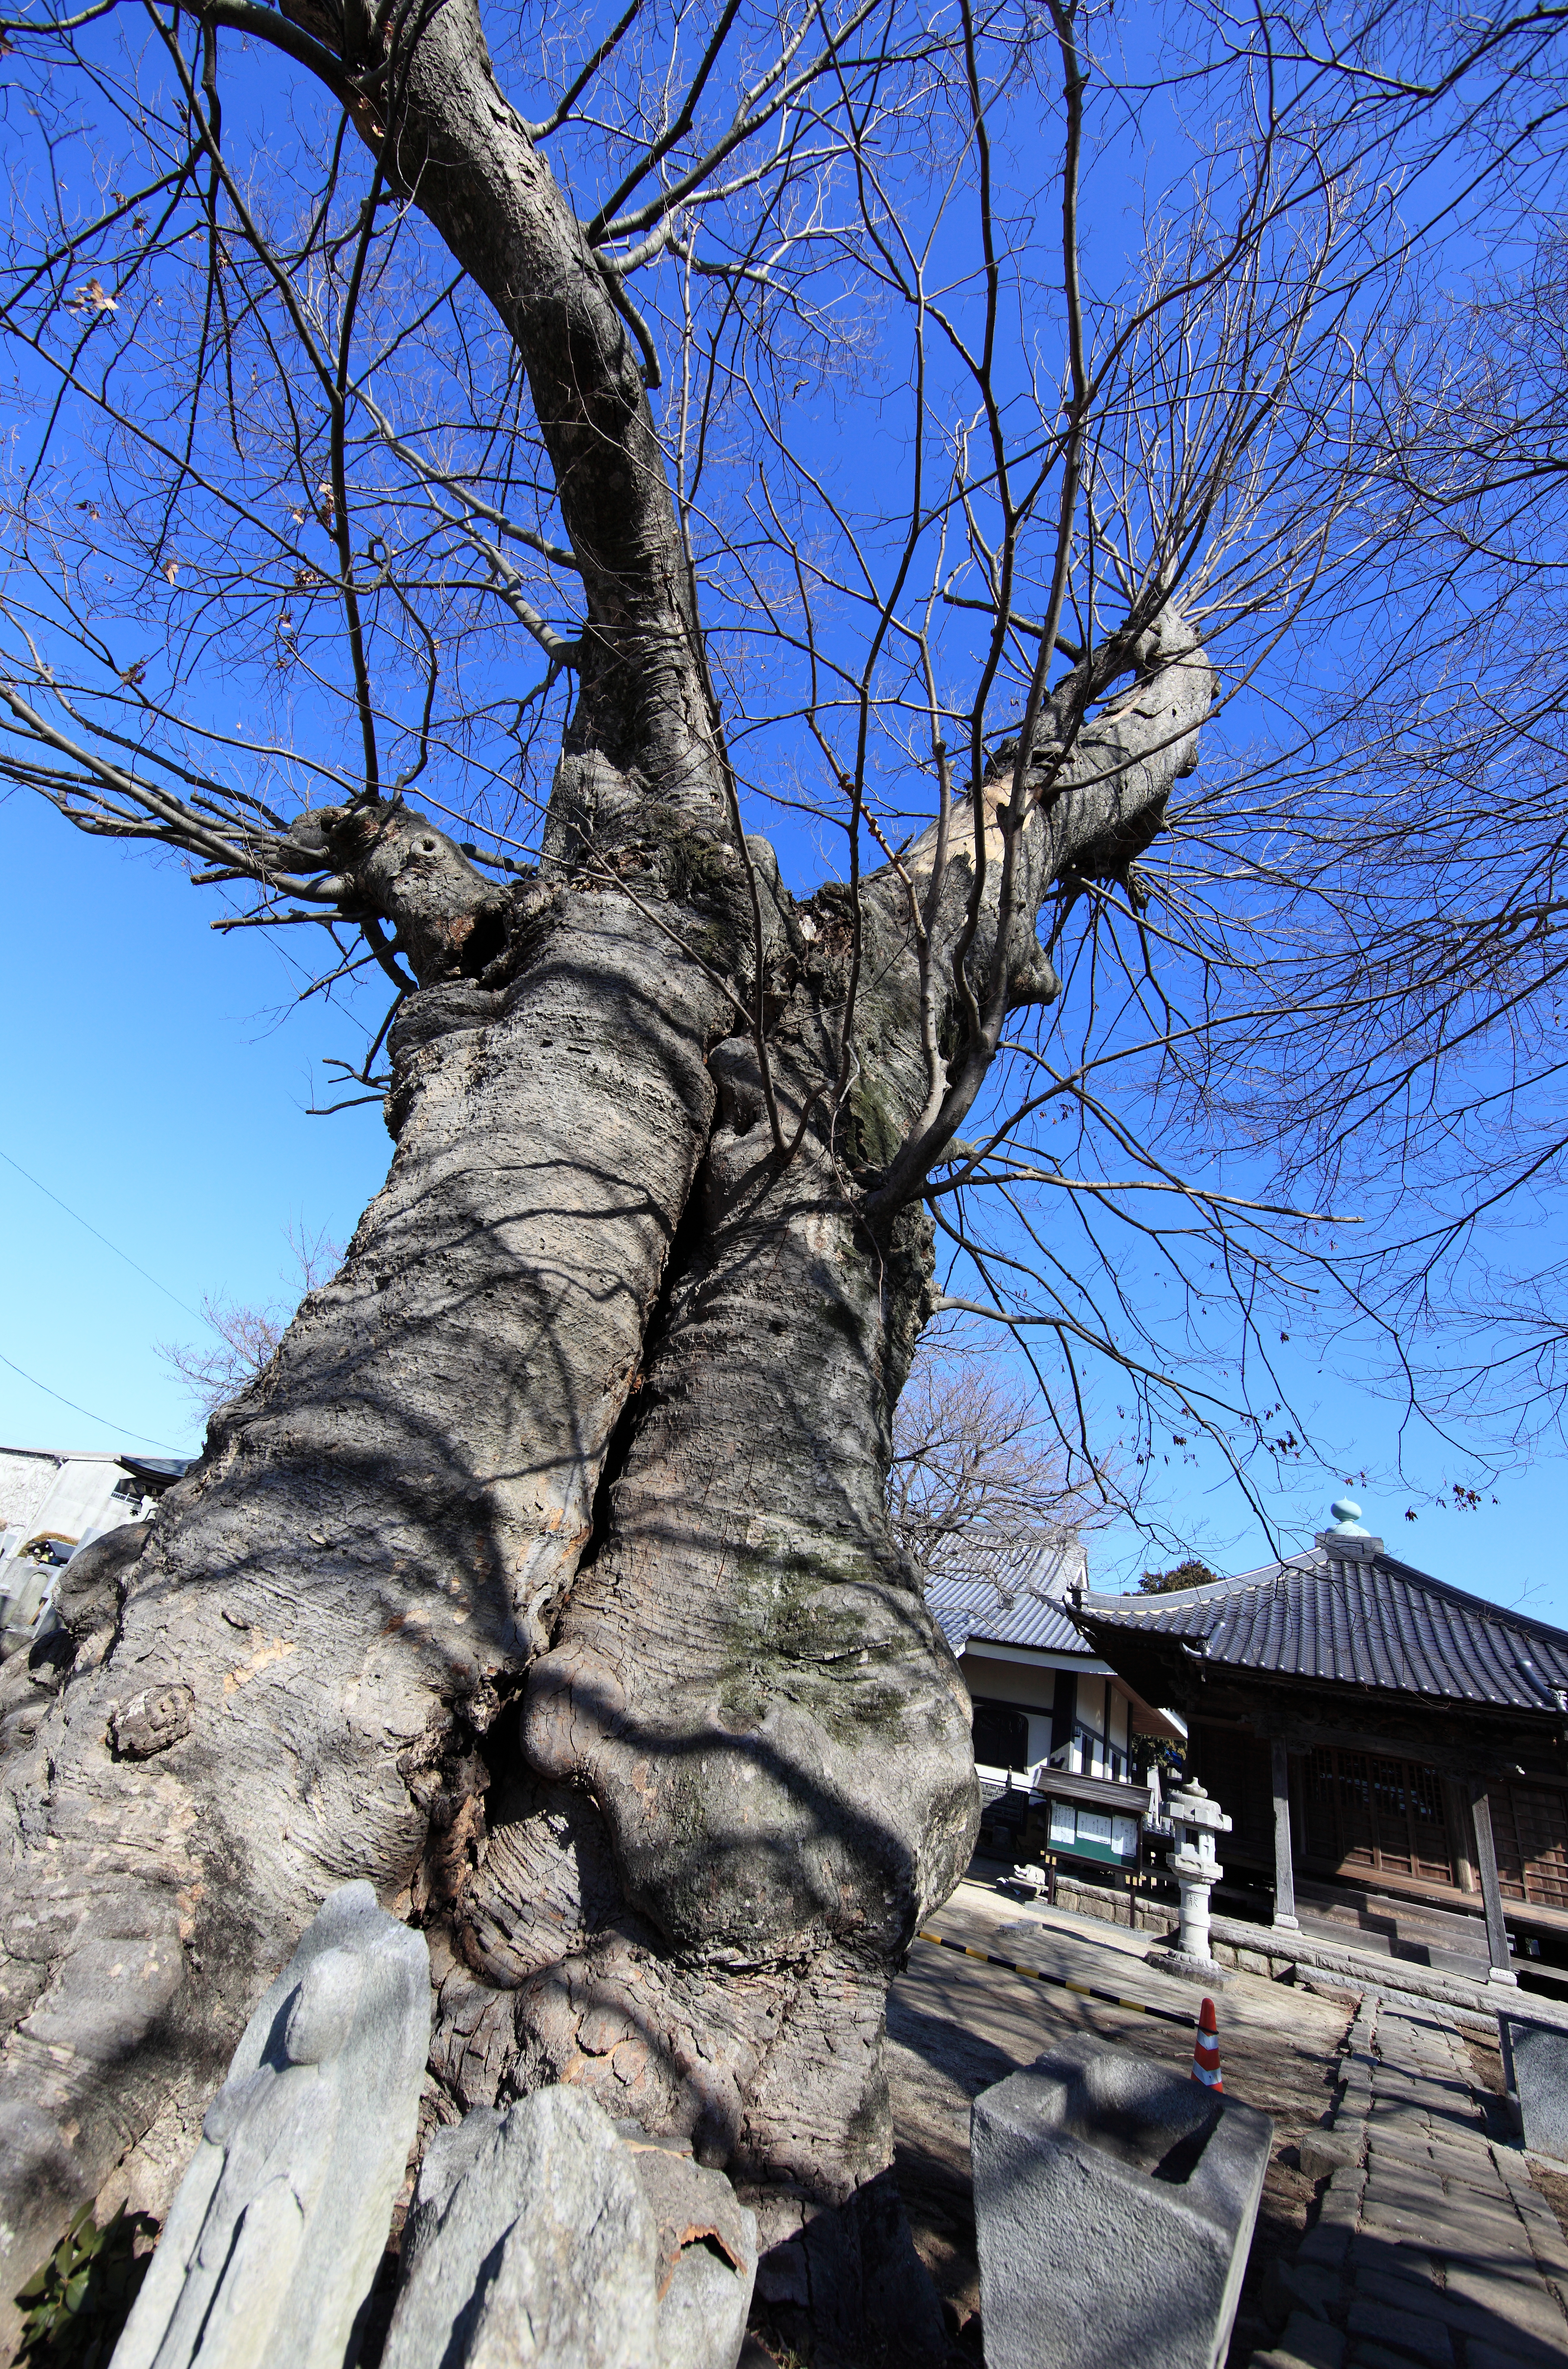
tree, branch, winter, plant, trunk, spring, high, season, temple, 5d, hires, markii, hi, res, resolution, ibaraki, sakuragawa, zelkova, serrata, japanesezelkova, makabe, woody plant